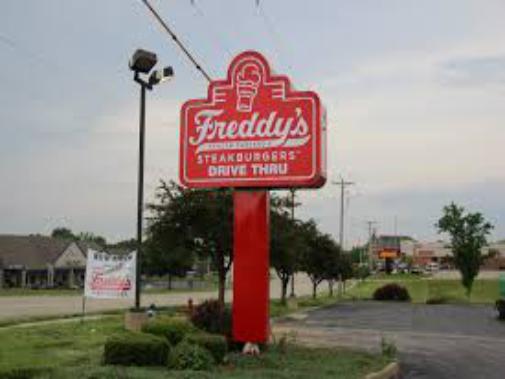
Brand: Freddy's Frozen Custard & Steakburgers
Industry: Food